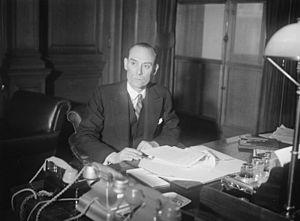
La circonscription de Rugby est une circonscription électorale anglaise située dans le Warwickshire et représentée à la Chambre des Communes du Parlement britannique depuis 2010 par Mark Pawsey du Parti conservateur.